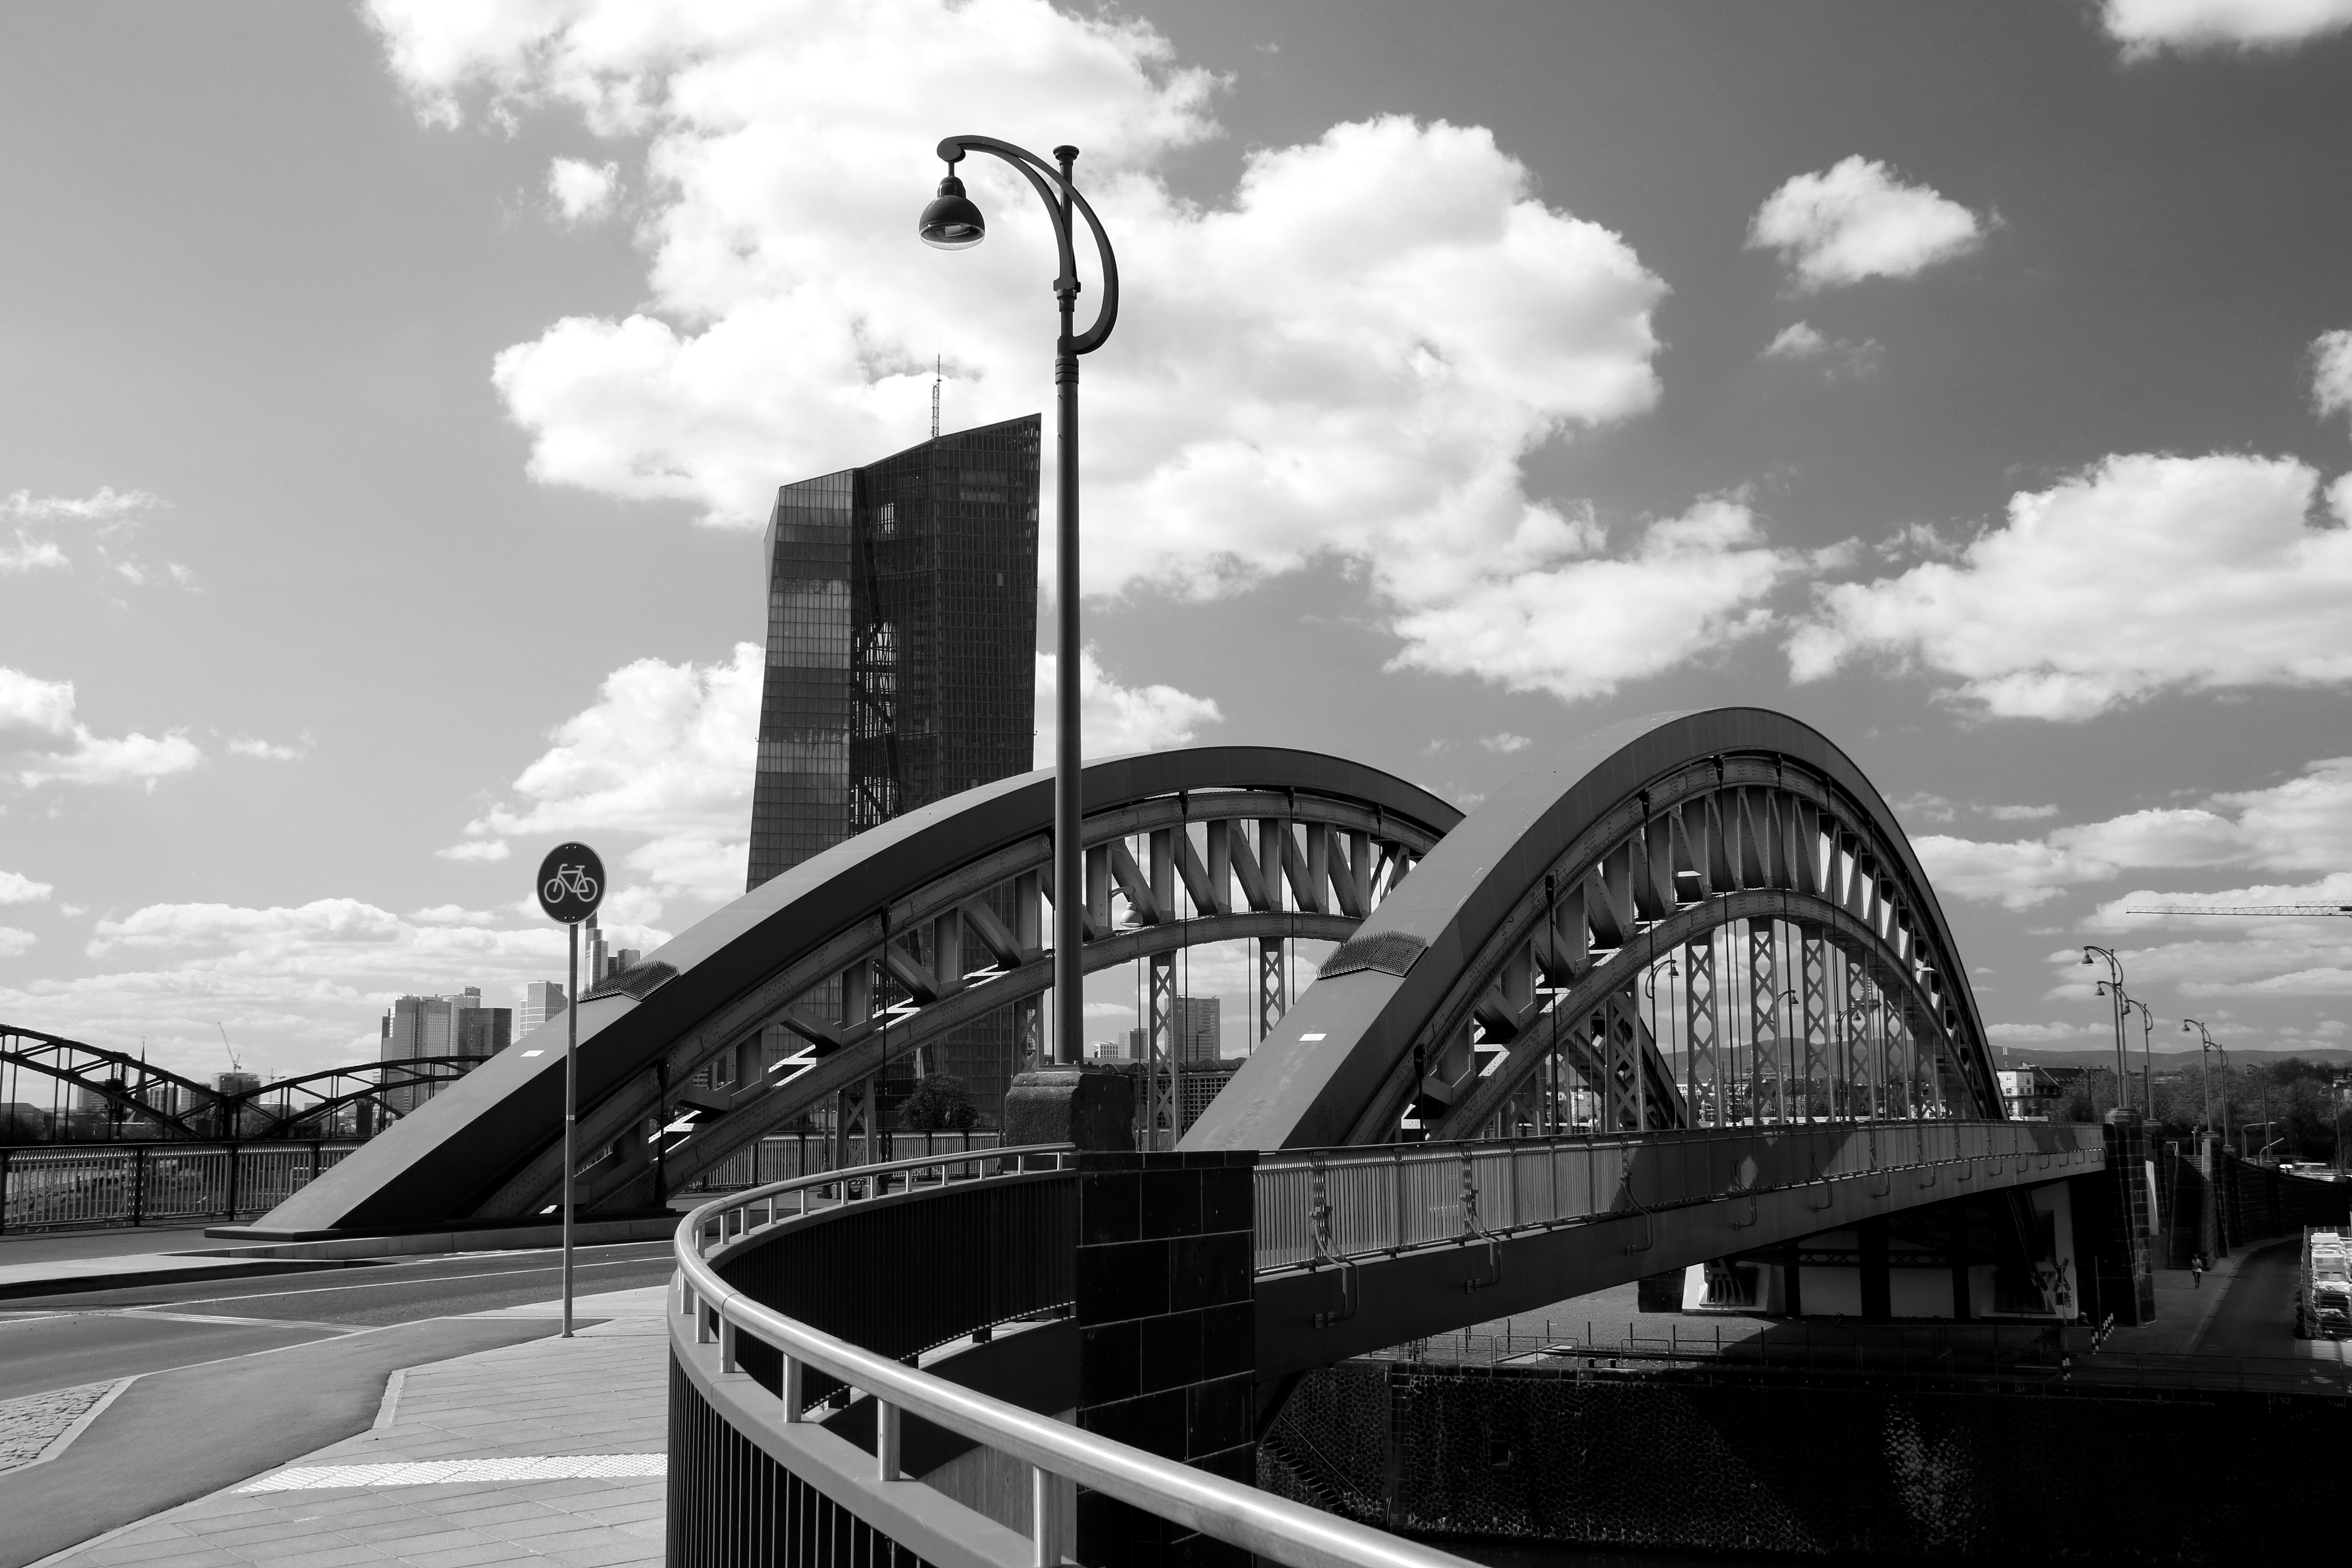
light, black and white, architecture, sky, sun, bridge, photography, window, view, building, skyscraper, cityscape, dark, europe, landmark, facade, port, black, monochrome, bw, blackandwhite, blackwhite, haven, windows, europa, germany, deutschland, alemania, allemagne, licht, fenster, sw, schwarzweiss, brcke, deutsch, aussicht, schwarzweis, front, german, gebude, himmel, frankfurtmain, frankfurtammain, frankfurtam, frankfurtamain, francfort, germania, hesse, hassia, hessen, einfarbig, architektur, fassade, wolkenkratzer, hochhaus, frankfurt, sonnenlicht, hafen, osthafen, vbista, monochrome photography, nonbuilding structure